Loretta Blake

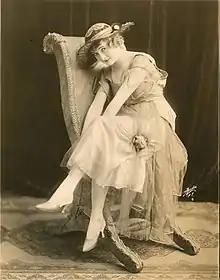
Blake in 1923

Loretta Blake (April 17, 1898 – July 30, 1981) was an American film actress. She appeared in several films between 1914 and 1921.